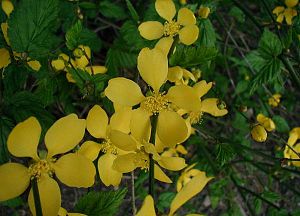
Almindelig ranunkelbusk
Almindelig ranunkelbusk er en løvfældende busk med en opstigende til opret vækst. grenene er tynde og risede. Navnet Kerria er til ære for William Kerr, der var gartner i Kew Gardens.